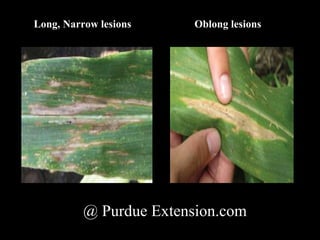
Plant: Corn
Disease: corn northern leaf blight